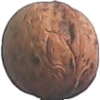
Label: Walnut 1